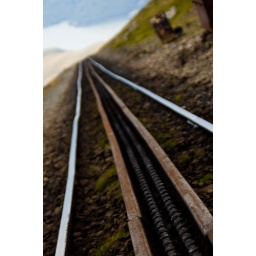
The mountain train uses a third track to pull up the mountain. A day upto Snowdon in Wales.